Fengxiang Road station

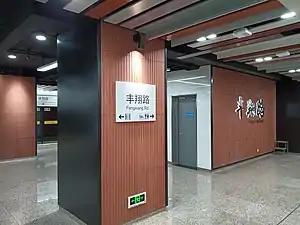
Platform

Fengxiang Road is a metro station on the Line 15 of the Shanghai Metro. Located at the intersection of Qilianshan Road with Fengxiang Road and North Huanzhen Road in Putuo District, Shanghai, the station was scheduled to open with the rest of Line 15 by the end of 2020. However, the station eventually opened on 23 January 2021 following a one-month postponement. It is located in between station to the north and station to the south.